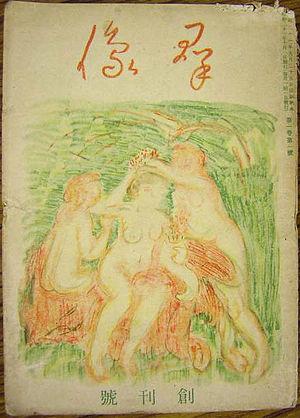
Gunzō est un magazine littéraire japonais mensuel publié par les éditions Kōdansha depuis le mois d'octobre 1946 en tant que publication junbungaku.